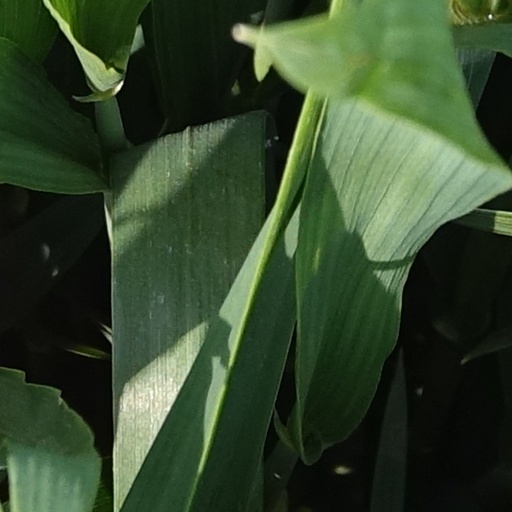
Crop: wheat